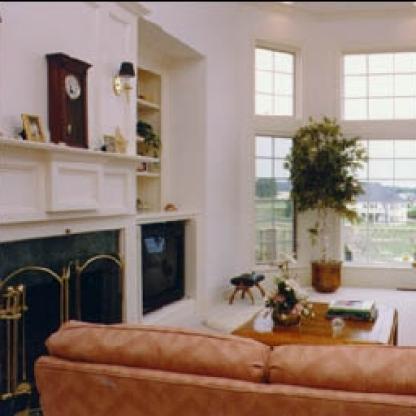
Scene: Indoor